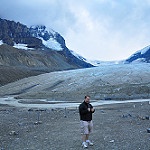
Scene: Outdoor